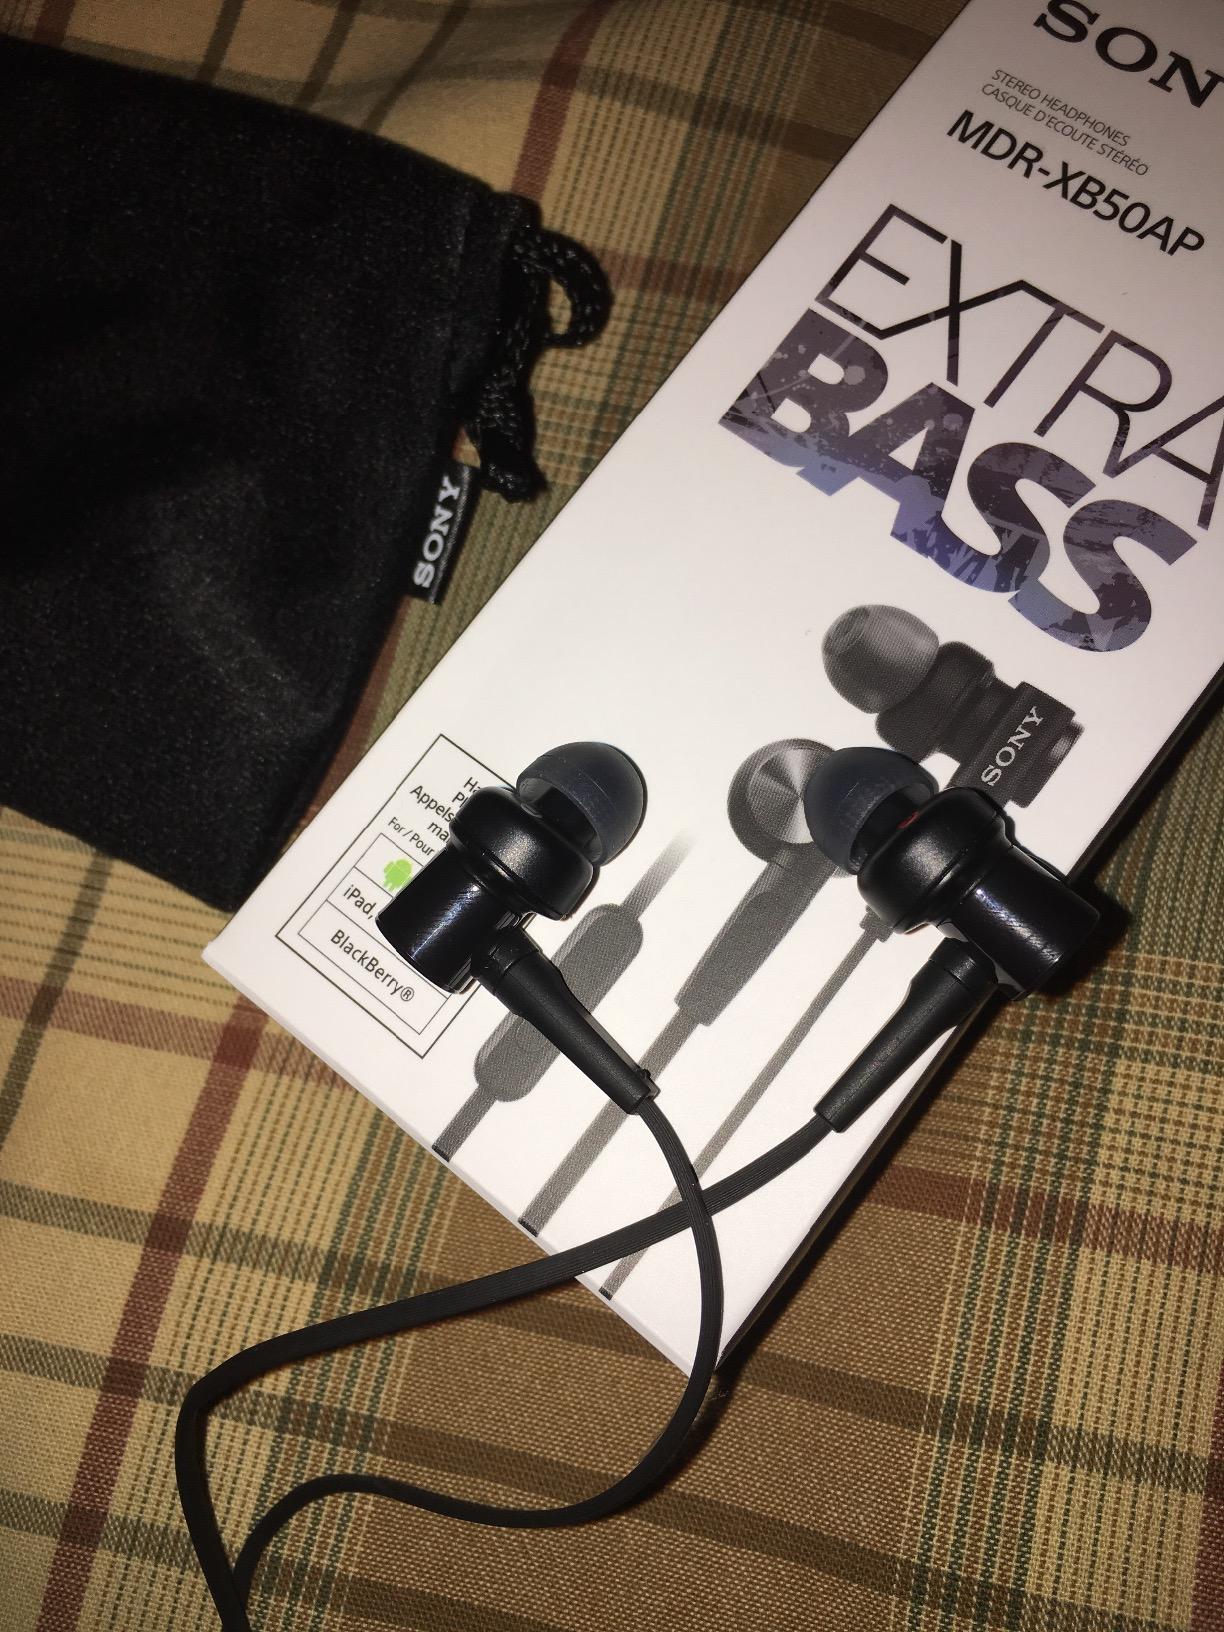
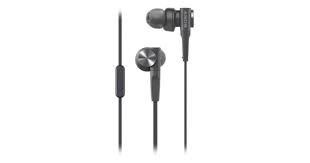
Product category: headphones
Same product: yes